Bird visual acuity rendering: 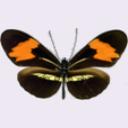
Butterfly visual acuity rendering: 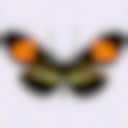
Species: erato
Subspecies: phyllis
Sex: female
View: dorsal
Hybrid status: subspecies synonym
Locality: Santa Cruz de la Sierra BOL SC
Coordinates: -17.8, -63.167